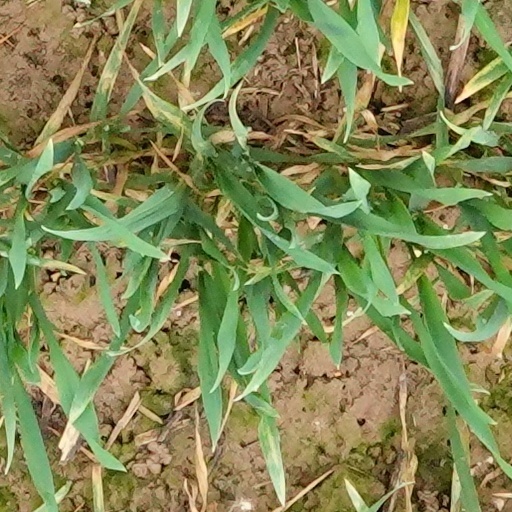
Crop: wheat